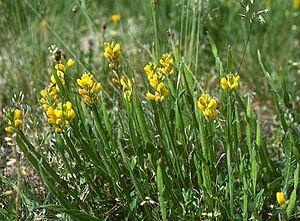
En raison de sa grande superficie, de sa position de carrefour entre différentes zones climatiques, et de sa variété géologique, le Massif central abrite une flore diversifiée. Les plantes que l'on peut croiser dans la partie occidentale, très humide, ne sont pas les mêmes que celles que l'on trouve dans la partie orientale, plus sèche, et la différence est encore plus grande avec les espèces que l'on peut trouver dans la partie sud, soumises à des influences méditerranéennes marquées. Cette composante spatiale n'est pas la seule à intervenir car l'exposition, l'altitude ou la nature du substrat sont aussi des facteurs déterminants. En effet, on peut souligner à ce propos l'opposition classique entre les versants exposés au sud et ceux exposés au nord ou encore les différences qui existent dans la végétation entre, d'une part, les sols acides et d'autre part, les sols basiques. Bien que l'altitude du Massif central soit faible par rapport à d'autres massifs montagneux comme les Alpes ou les Pyrénées, on observe un étagement de la végétation très net qui peut aller de la végétation méditerranéenne à la pelouse subalpine.